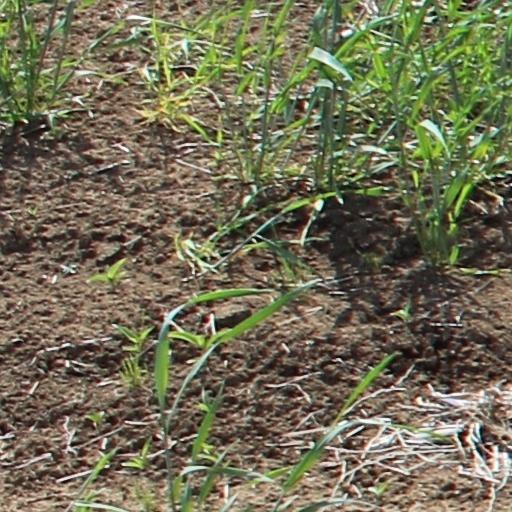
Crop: wheat